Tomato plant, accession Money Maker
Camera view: vertical (180 deg); turntable rotation: 120 degrees
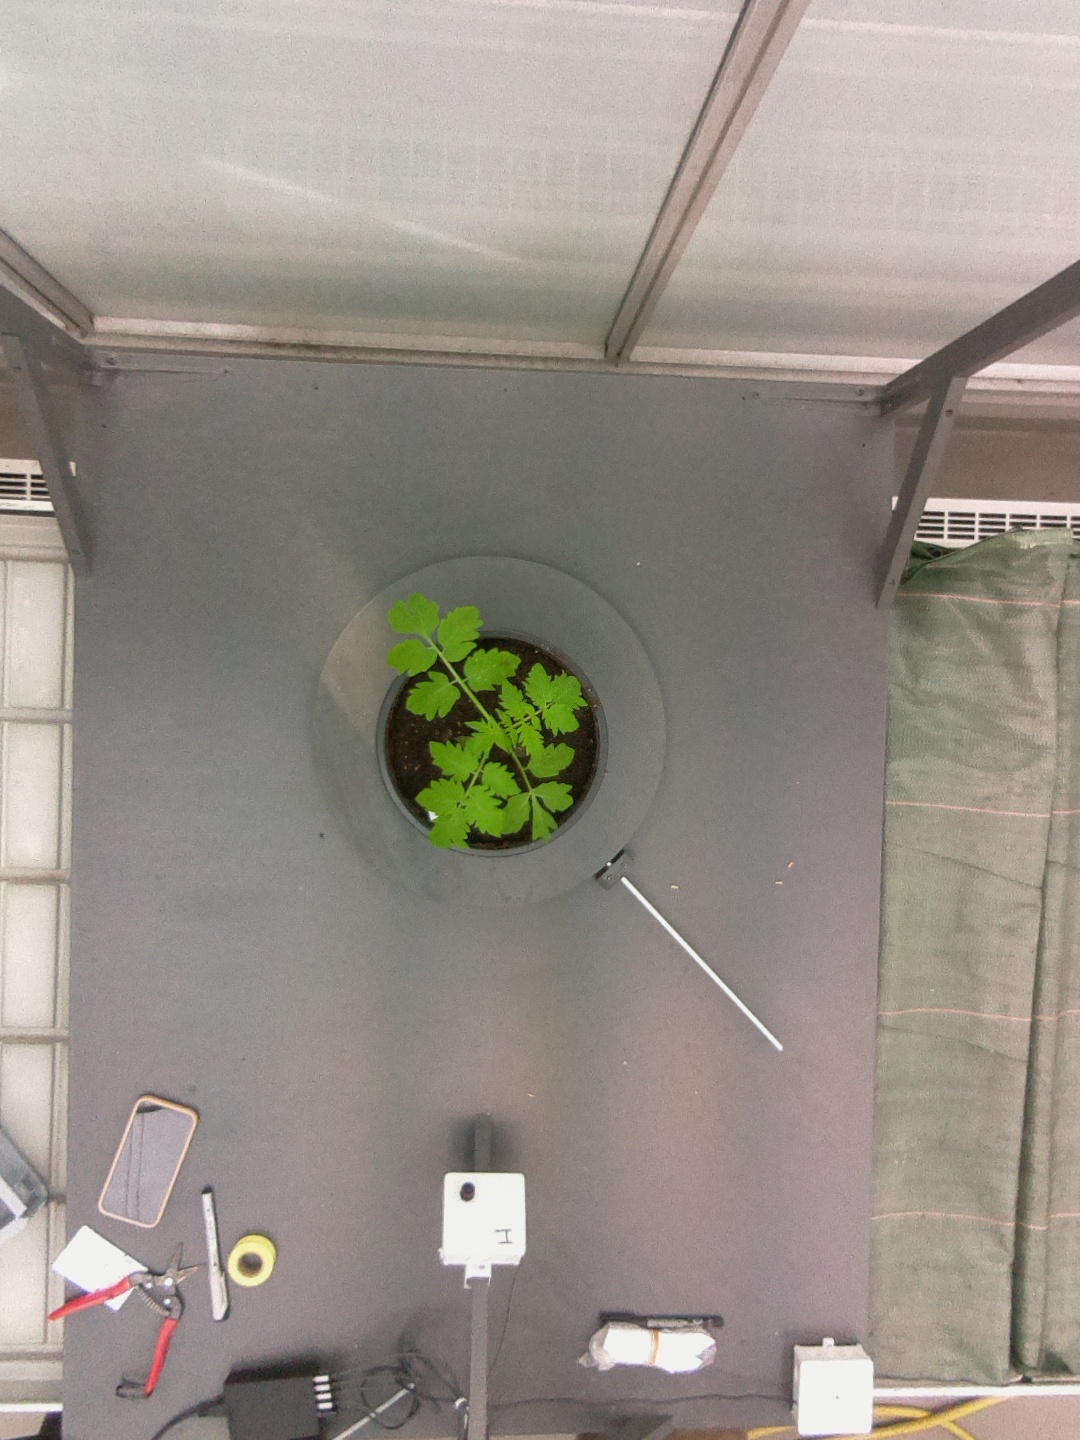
BBCH growth stage 13: 6 of true leaves visible